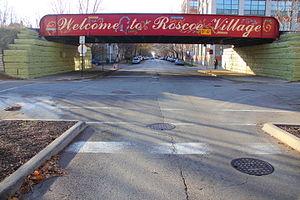
Cet article concerne une liste des quartiers de la ville de Chicago aux États-Unis. Les quartiers de Chicago sont moins bien définis que les 77 secteurs communautaires officiels de la ville. À ce jour, il existe environ 228 quartiers qui sont répertoriés dans la ville de Chicago, ils sont tous différents les uns des autres par leur histoire, leur sociologie, leur démographie, leur fonction et leur attractivité. Certains d'entre eux maintiennent une forte identité culturelle. Les quartiers de Chicago sont répartis à travers 77 secteurs communautaires créés à la fin des années 1920 dans la ville par le Comité de recherche en sciences sociales de l'Université de Chicago. Ces secteurs communautaires furent essentiellement créés pour faciliter la ville de Chicago et le bureau du recensement des États-Unis dans ses recherches, ses comparaisons et besoins à long terme des études statistiques, démographiques et ethniques de la population.